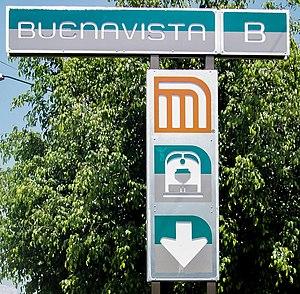
Buenavista est une station terminus de la Ligne B du métro de Mexico. Il est situé au centre de Mexico, dans la délégation Cuauhtémoc.